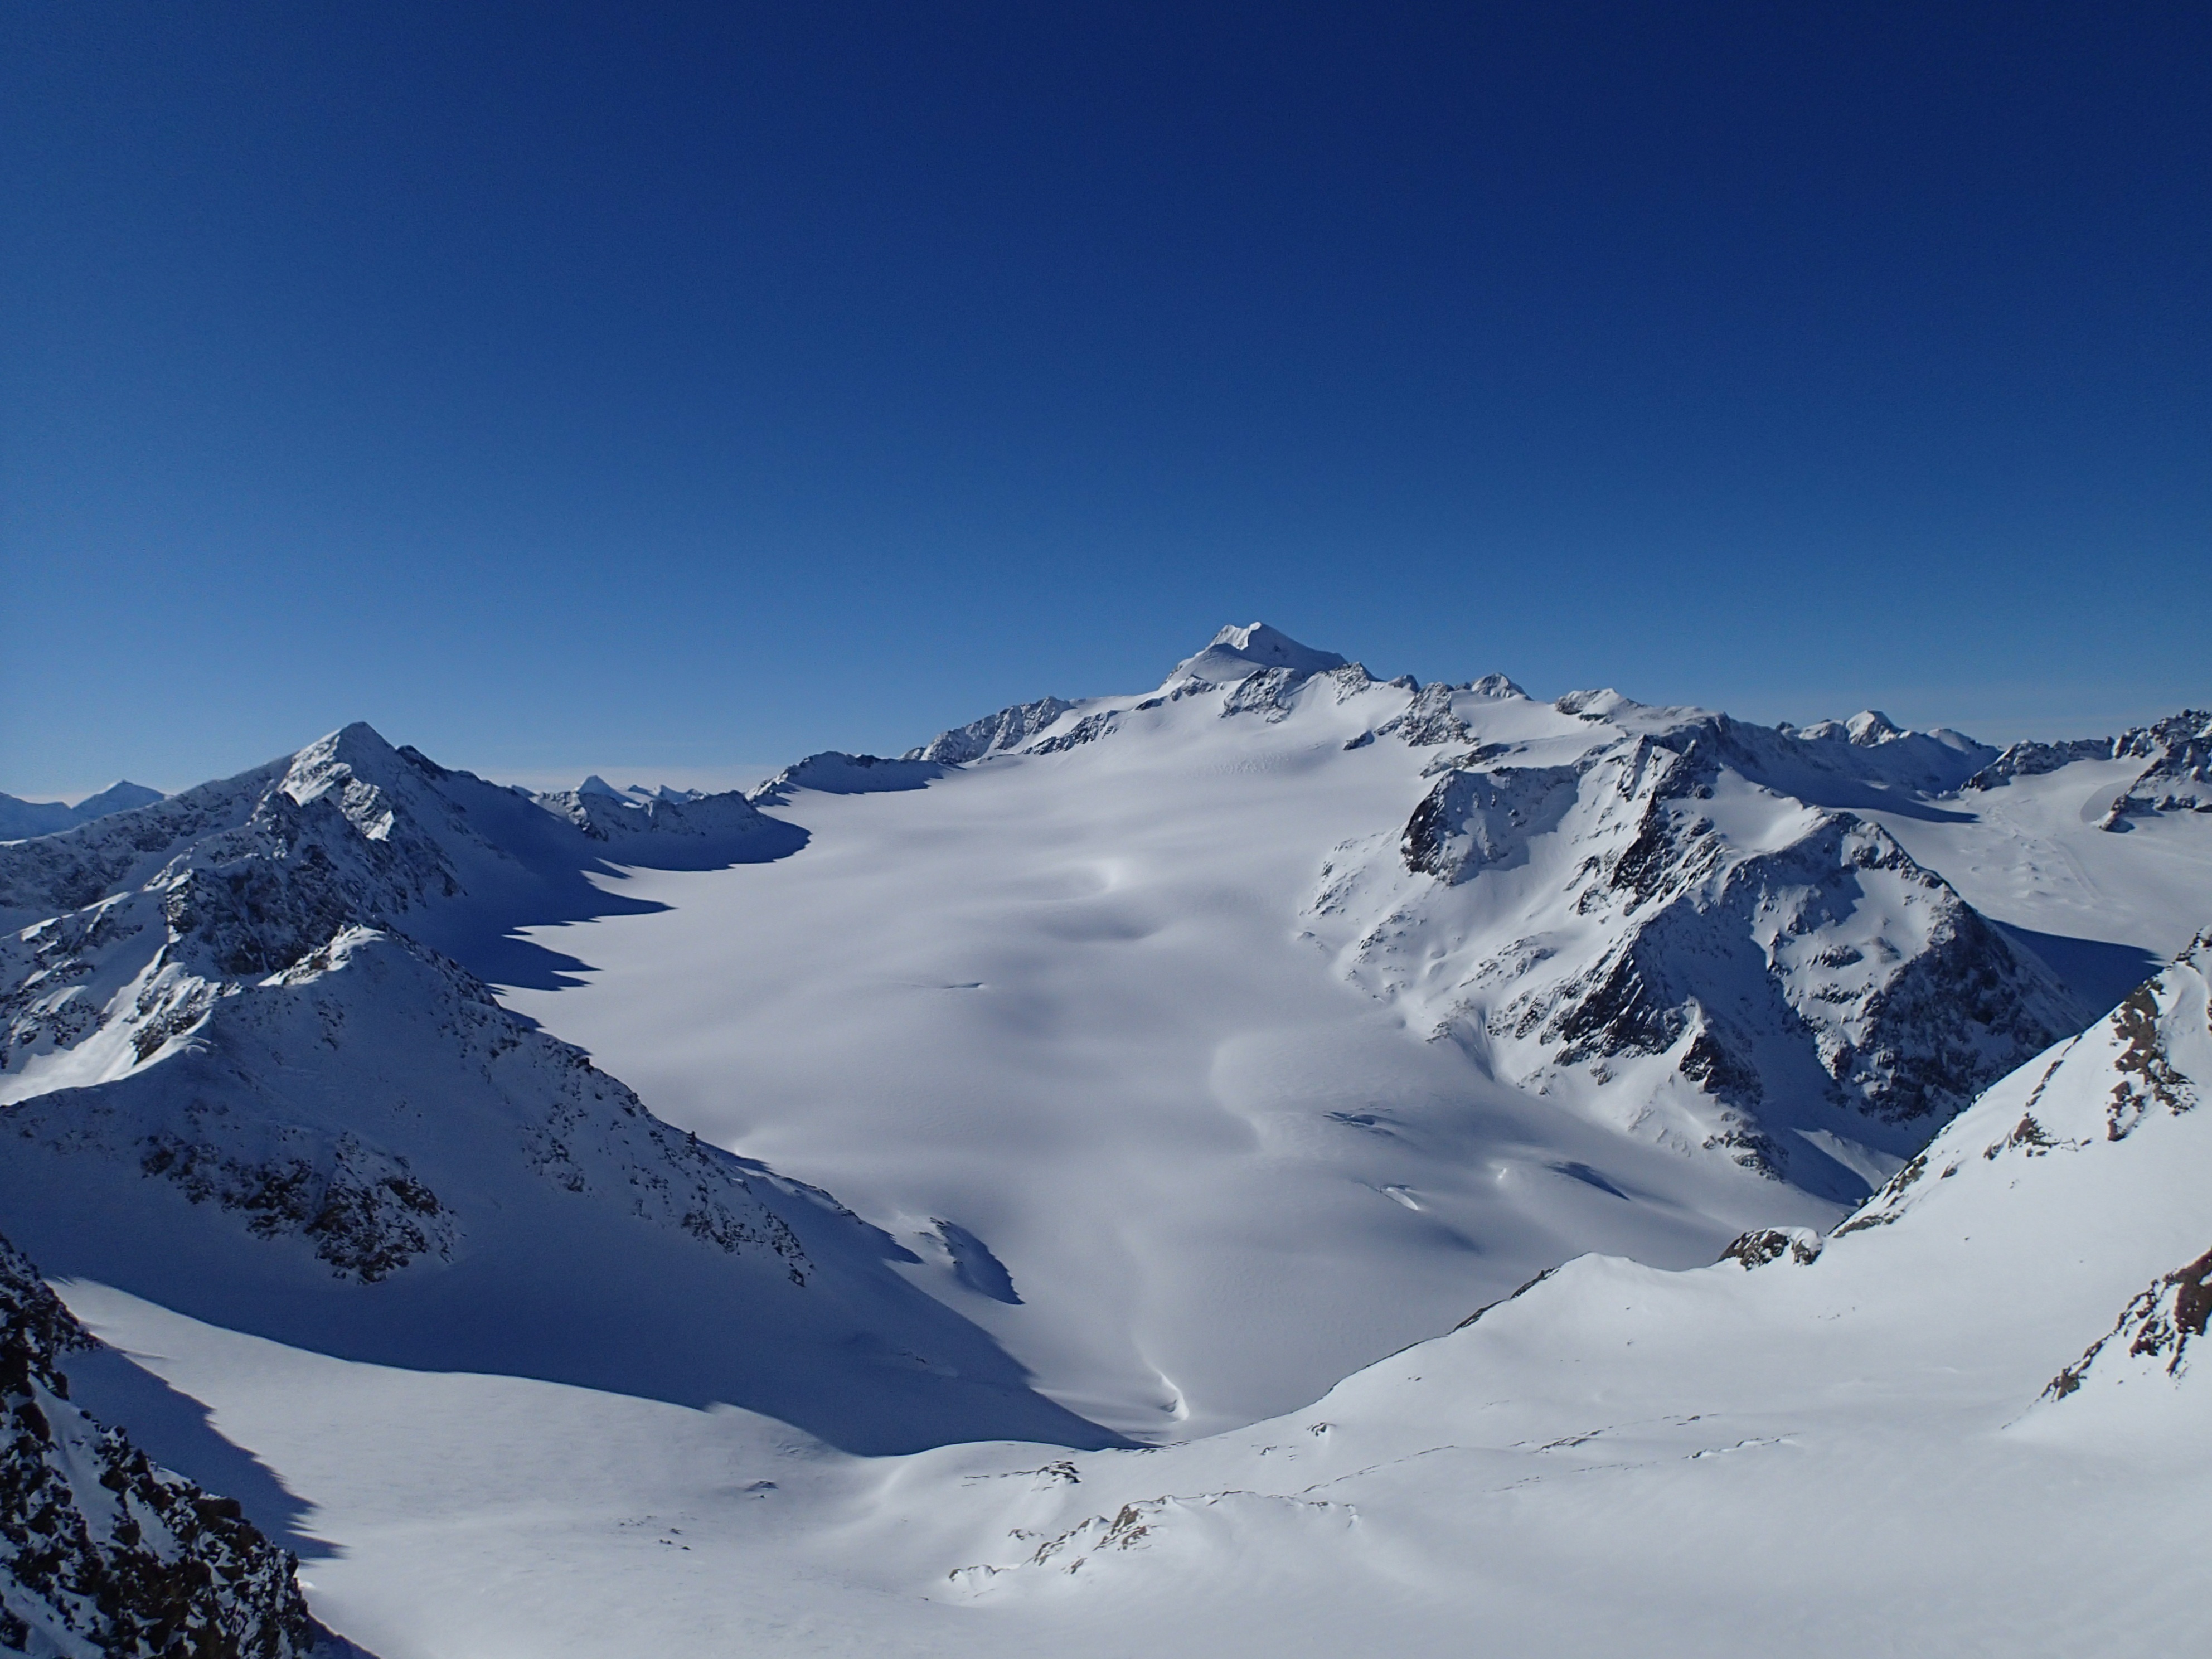
nature, mountain, snow, winter, mountain range, weather, skiing, season, ridge, summit, austria, winter sport, resort, mountains, alps, ski, plateau, piste, skis, landform, ski touring, a view of the mountains, snow capped mountains, ski mountaineering, ski equipment, stok, mountainous landforms, geological phenomenon